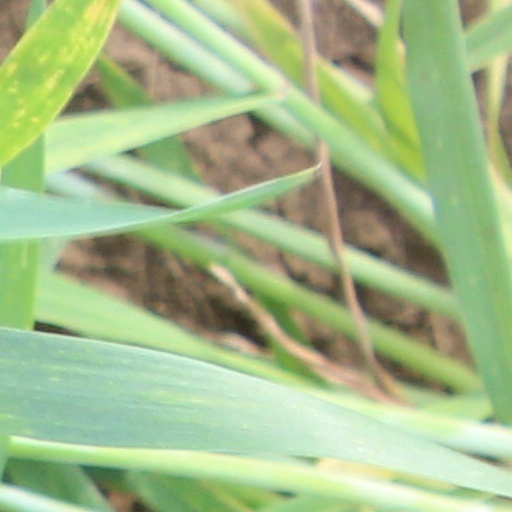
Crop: wheat